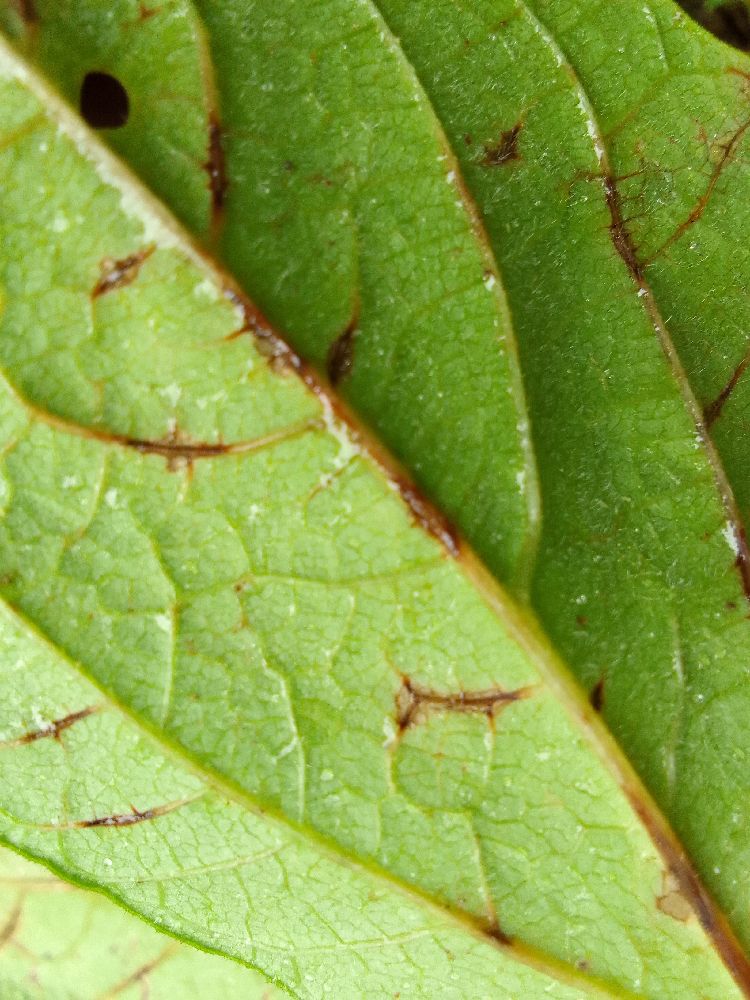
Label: anthracnose